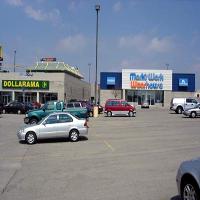
Weather: sun or clear